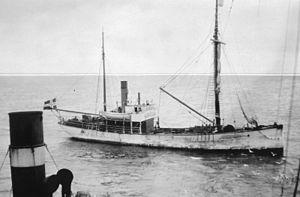
Le SS Norvegia est un bateau norvégien motorisé construit en bois et en Norvège en 1919. Ce navire, conçu pour les expéditions, a effectué quatre voyages en Antarctique dans les eaux australes. Il a permis à ce pays de prendre possession de l'île Pierre Iᵉʳ le 2 février 1929 et durant l'été 1929-1930, de nommer le Queen Maud Land ainsi que d'autres territoires sur la côte-ouest d'Enderby Land qui font partie du Territoire antarctique australien revendiqué par l'Australie depuis le 24 août 1936.